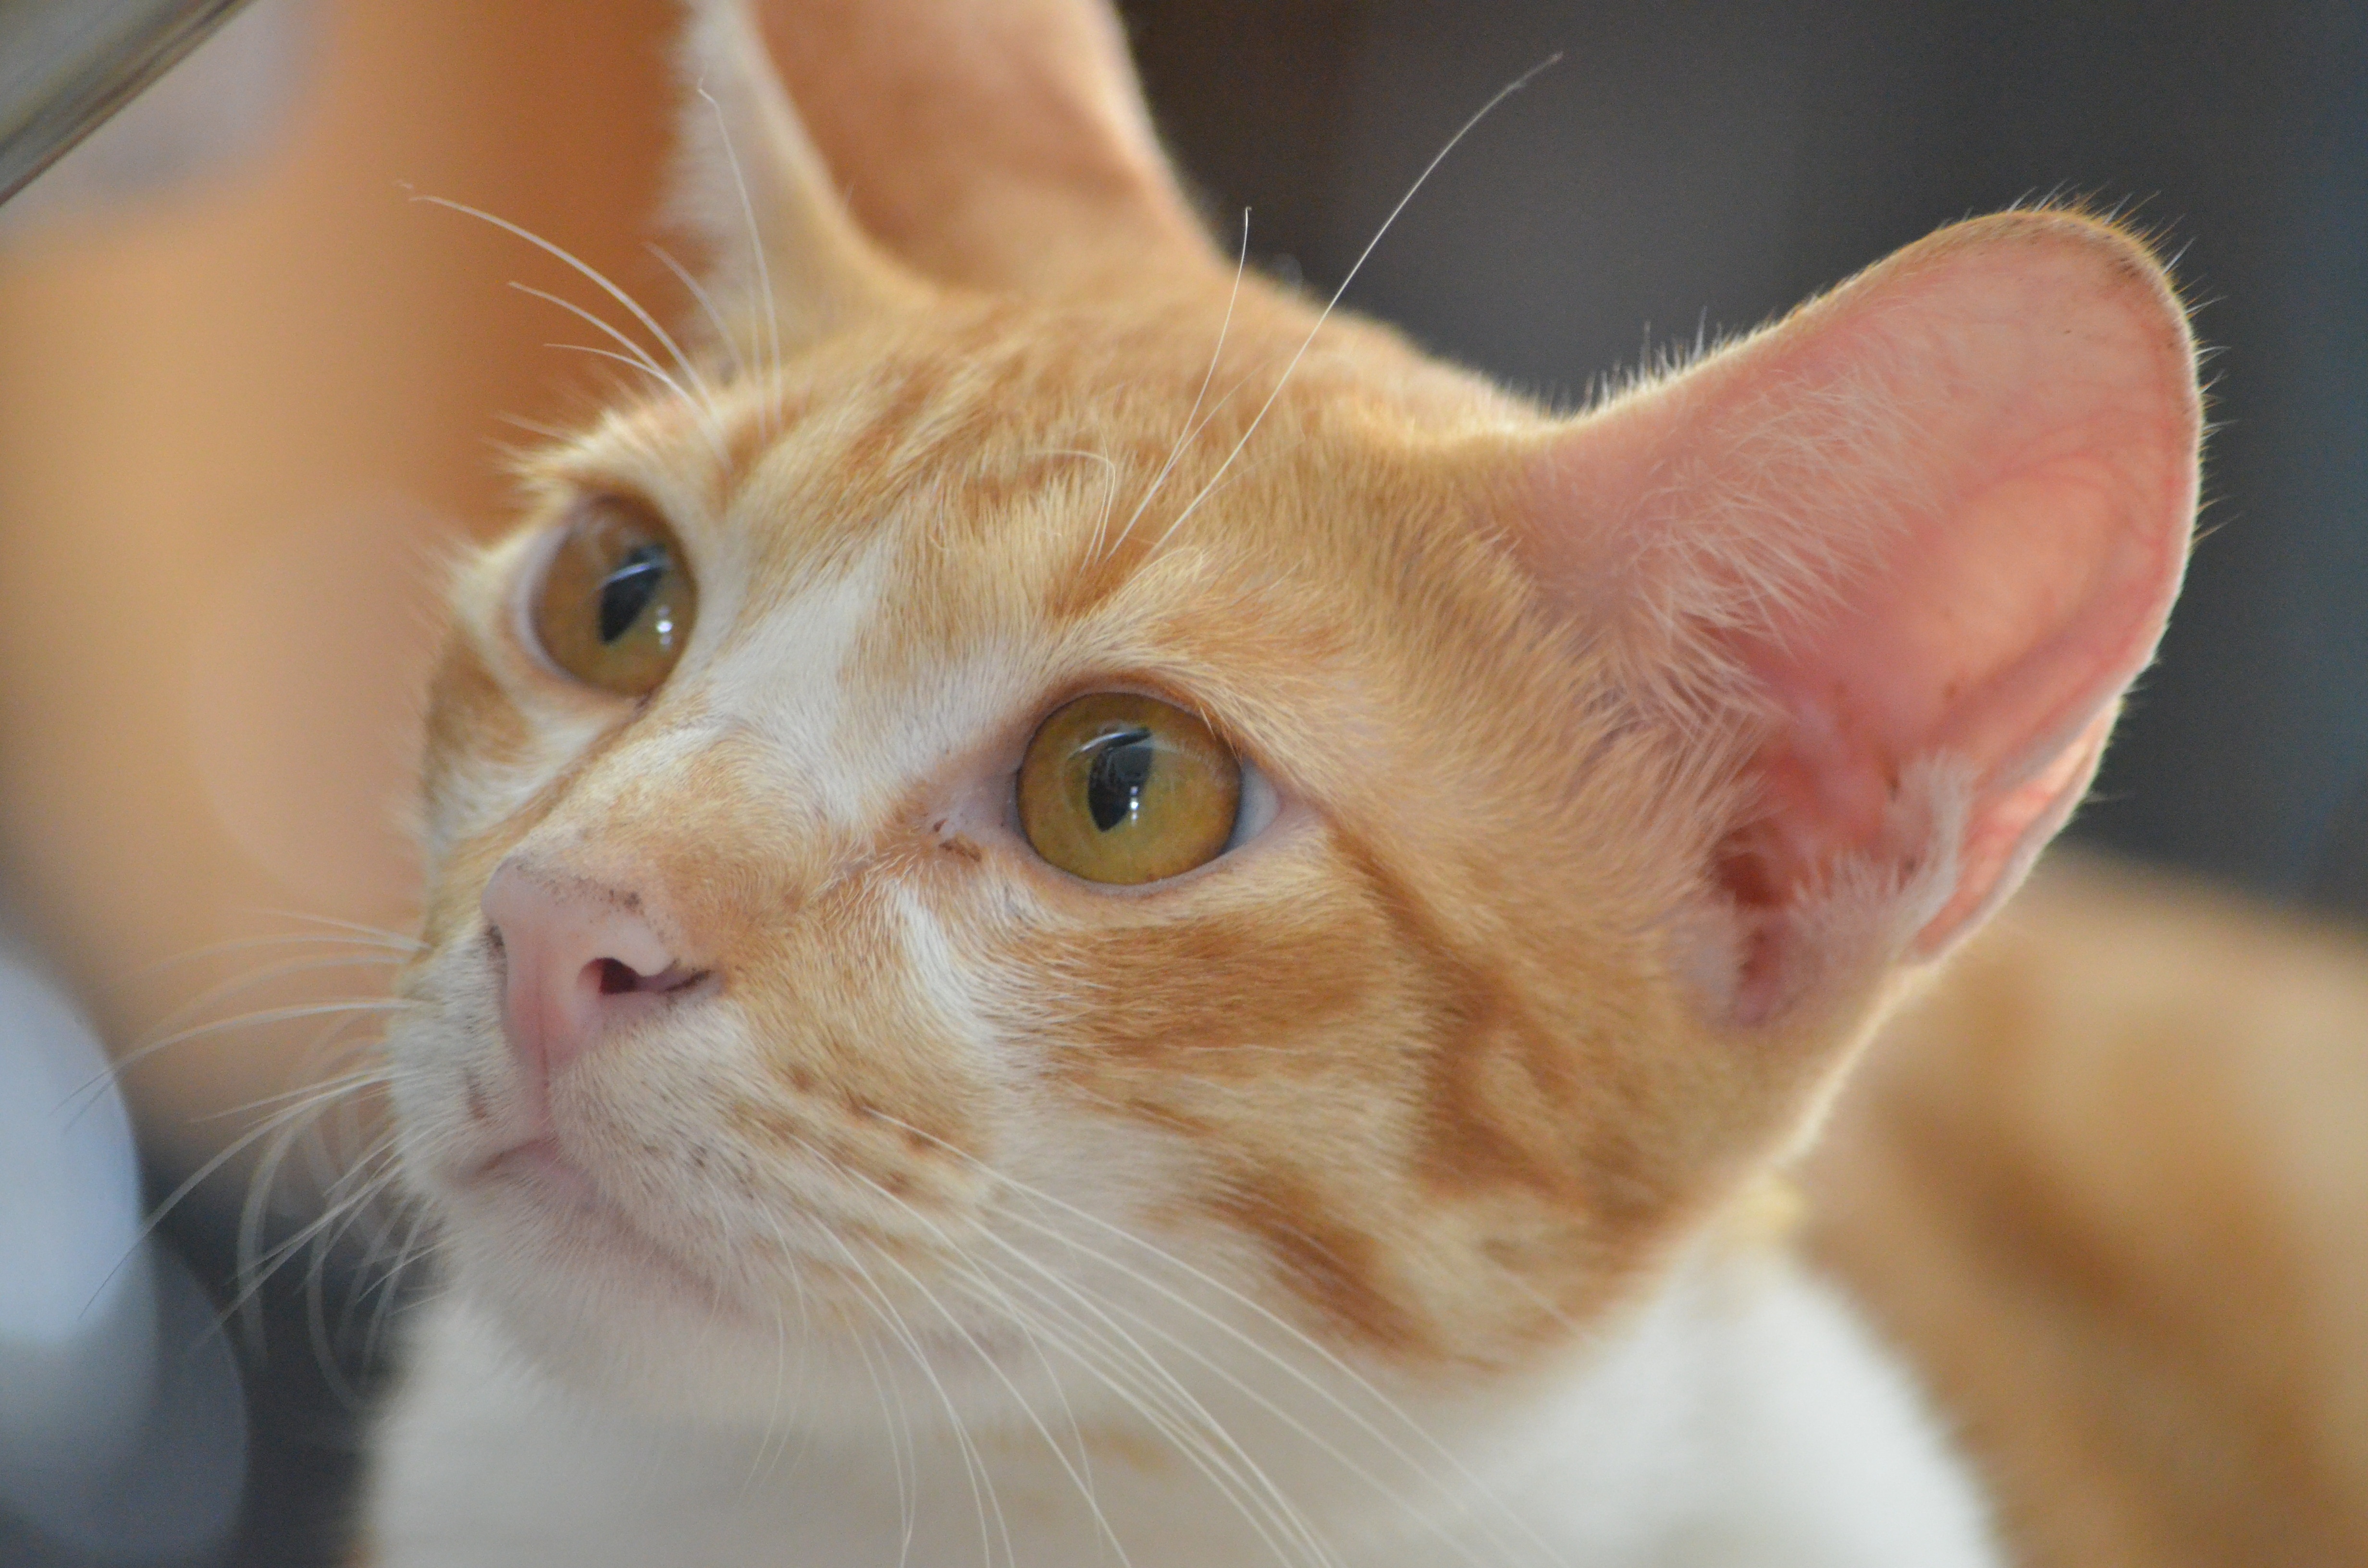
animal, cattle, kitten, cat, mammal, agriculture, close up, outdoors, pets, nose, whiskers, snout, animals, look, skin, vertebrate, the countryside, bengal, small to medium sized cats, cat like mammal, carnivoran, domestic short haired cat, eating meat, four legged animal